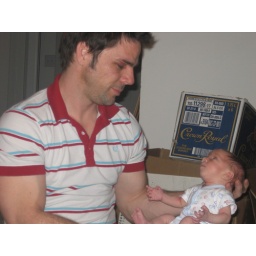
yes, thats a CR box in the background AND a black eye on Bay.